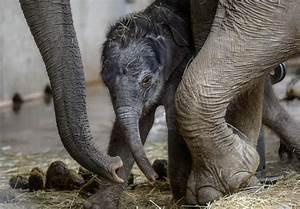
elephant